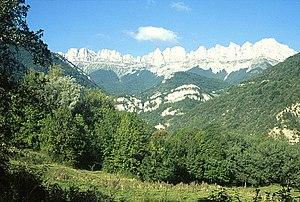
La forêt du Vercors est un massif forestier francais réparti sur deux départements, l'Isère et la Drôme dans la région Auvergne-Rhône-Alpes et couvre environ 125 000 hectares.
Corrençon-en-Vercors est une commune française située, géographiquement dans le massif du Vercors, administrativement dans le département de l'Isère, en région Auvergne-Rhône-Alpes et, autrefois rattachée à l'ancienne province du Dauphiné. Longtemps rattachée à la paroisse, puis au territoire communal de Villard-de-Lans, la commune est autonome depuis le XIXᵉ siècle et se situe en bout de la cluse dite des « Quatre Montagnes ».